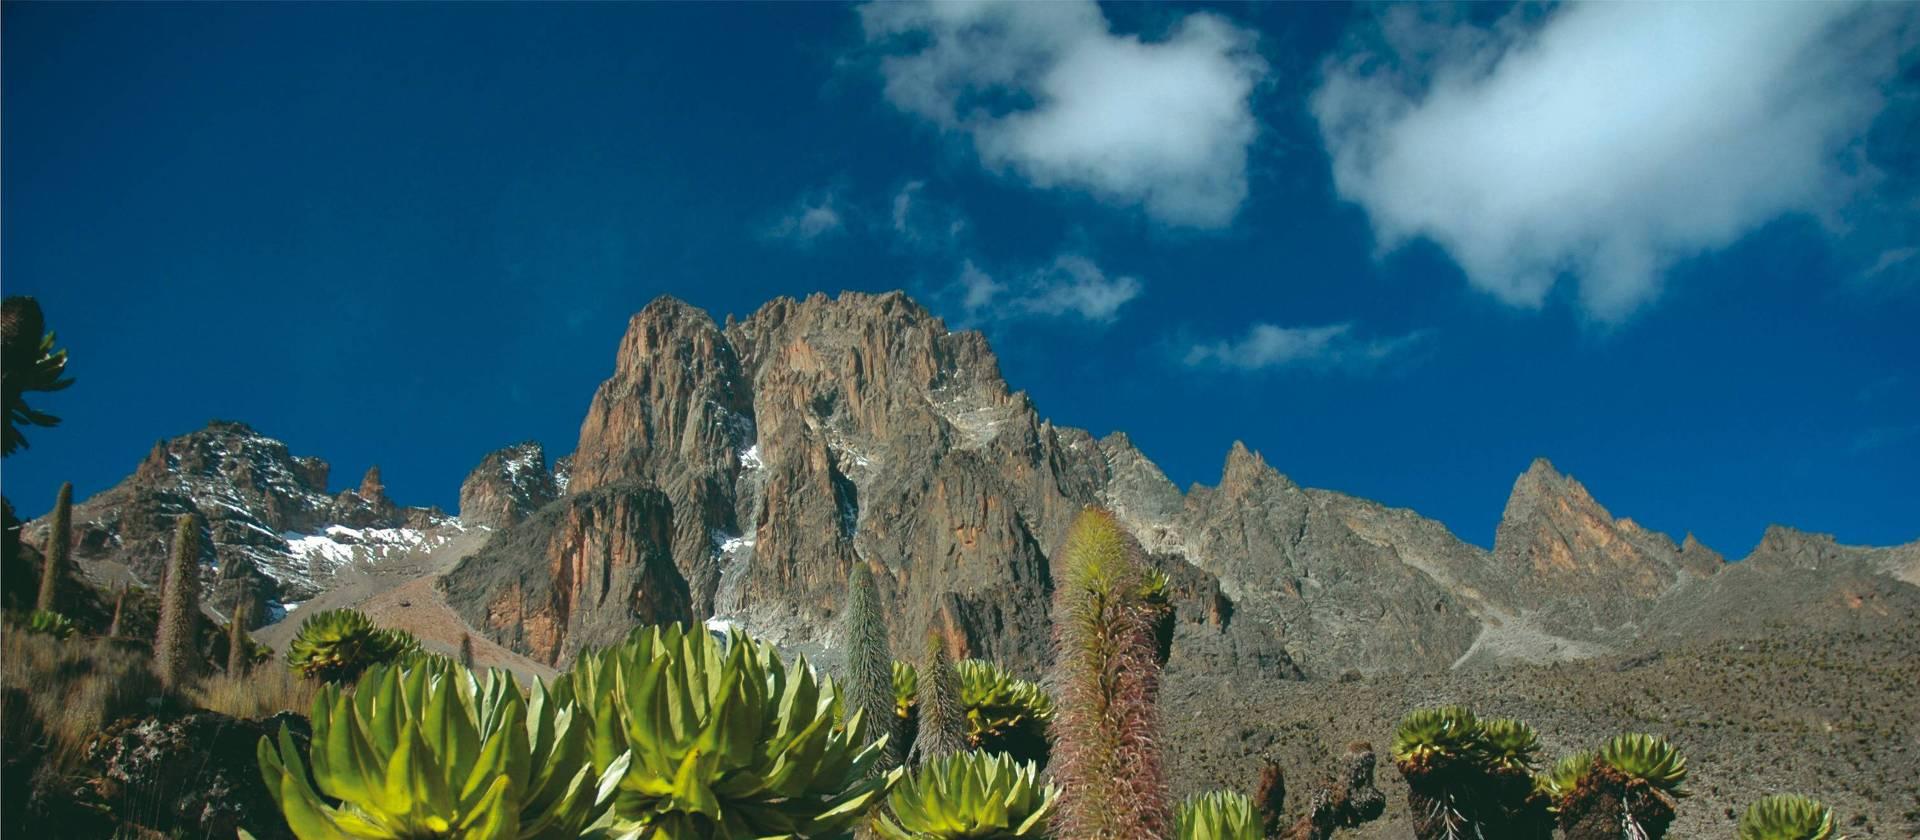
Eneo lenye milima mirefu mikubwa linalofunikwa na mabarafu limetenganishwa na barabara pembezoni kuna mimea inayohimili baridi.